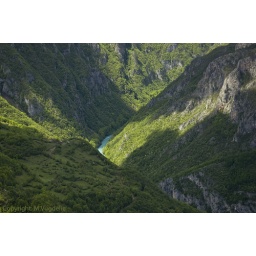
The deepest river canyon in Europe. Part of the UNESCO World Heritage site, and a great place for rafting.